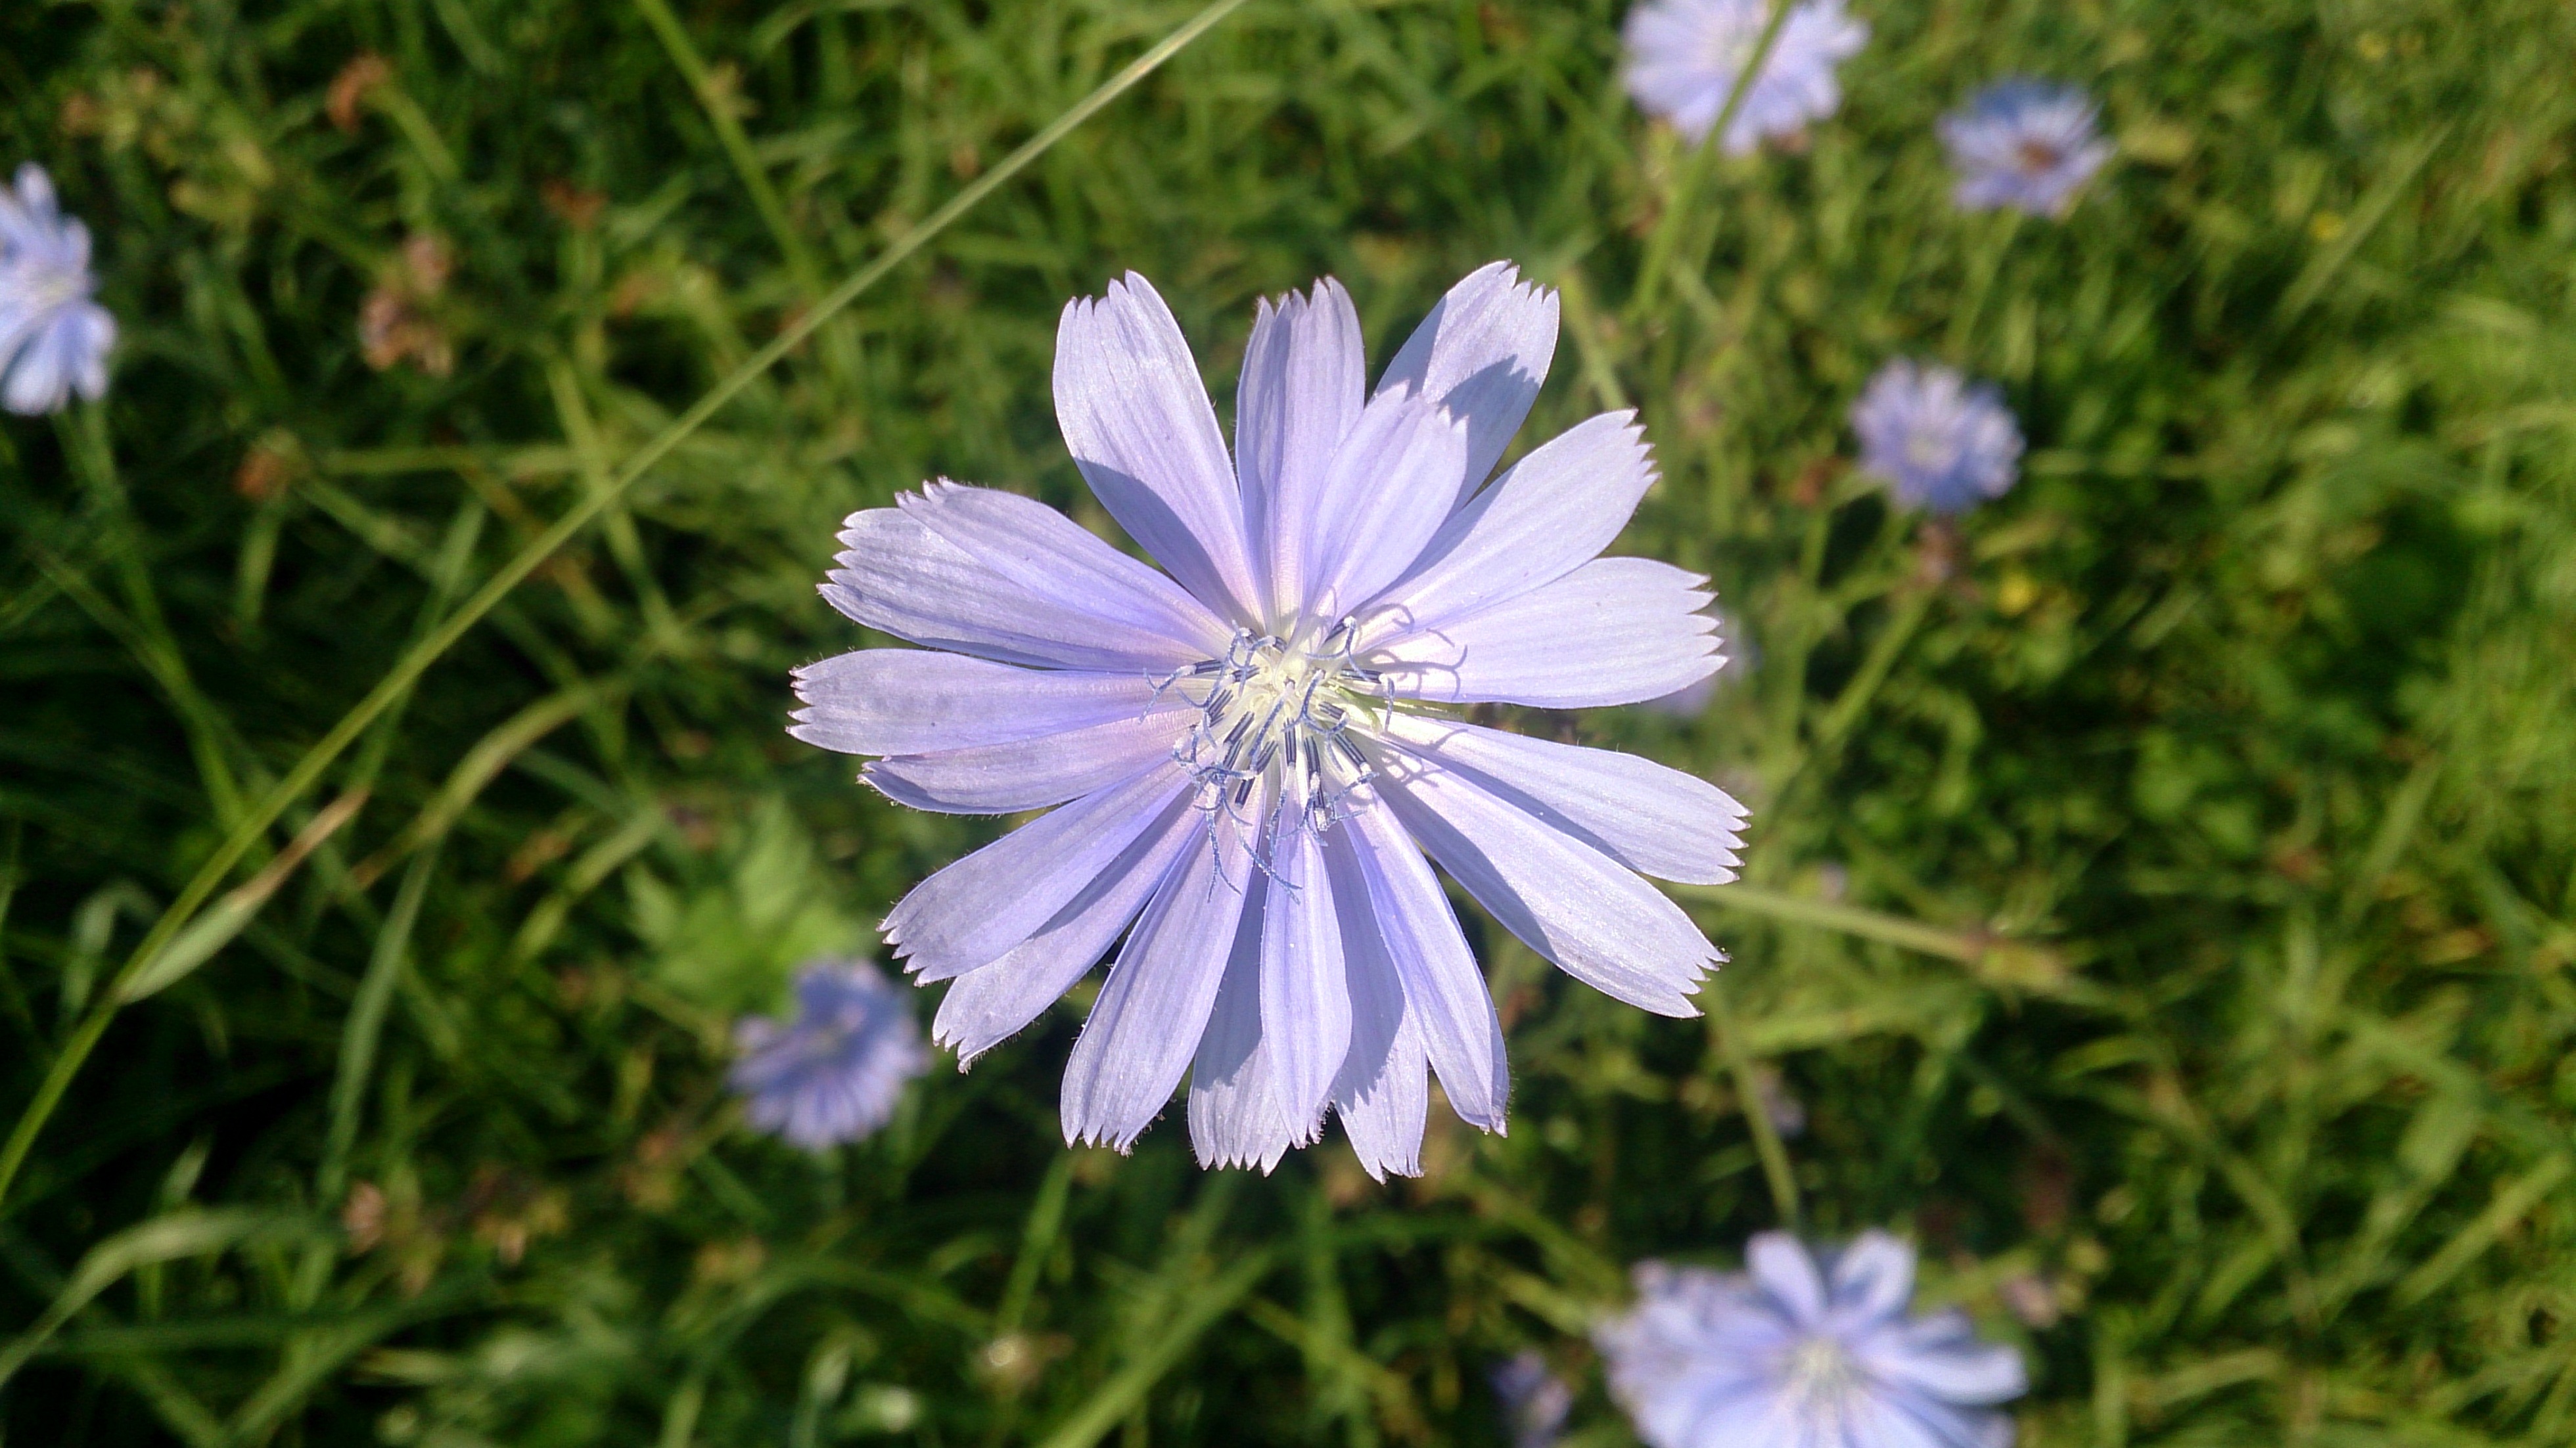
nature, grass, blossom, plant, meadow, flower, food, herb, produce, vegetable, botany, flora, wildflower, purple flower, chicory, macro photography, flowering plant, herbaceous plant, land plant, leaf vegetable, along dike